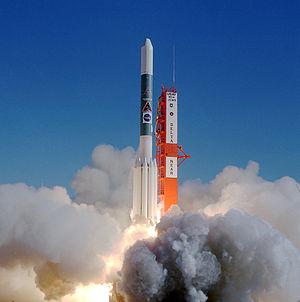
NEAR Shoemaker est une sonde spatiale lancée le 17 février 1996 par l'agence spatiale américaine, la NASA, dans le but d'étudier Éros, l'un des plus gros astéroïdes géocroiseurs. NEAR Shoemaker est la première mission du programme Discovery de la NASA qui rassemble des missions interplanétaires à coût et durée de développement limités. Cette sonde de 800 kg, dont 56 kg d'instrumentation scientifique, avait pour objectif de déterminer les principales caractéristiques de l'astéroïde dont la masse et sa distribution interne, la composition minéralogique, le champ magnétique et la composition du régolithe et les interactions avec le vent solaire. La sonde s'est mise en orbite autour d'Éros le 14 février 2000 et a mené une campagne d'étude d'environ un an. Celle-ci s'est achevée par l'atterrissage de la sonde sur le sol de l'astéroïde le 12 février 2001, pour lequel NEAR Shoemaker n'avait pas été conçue. La sonde a survécu et a pu transmettre des données scientifiques jusqu'au 28 février 2001.